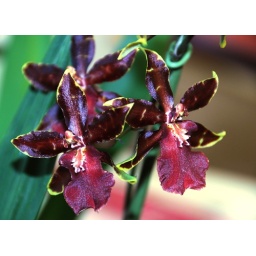
DSC4958 Copyright VW Selburn: Another of the beautiful blossoms sitting nonchalantly in plant pots around the office